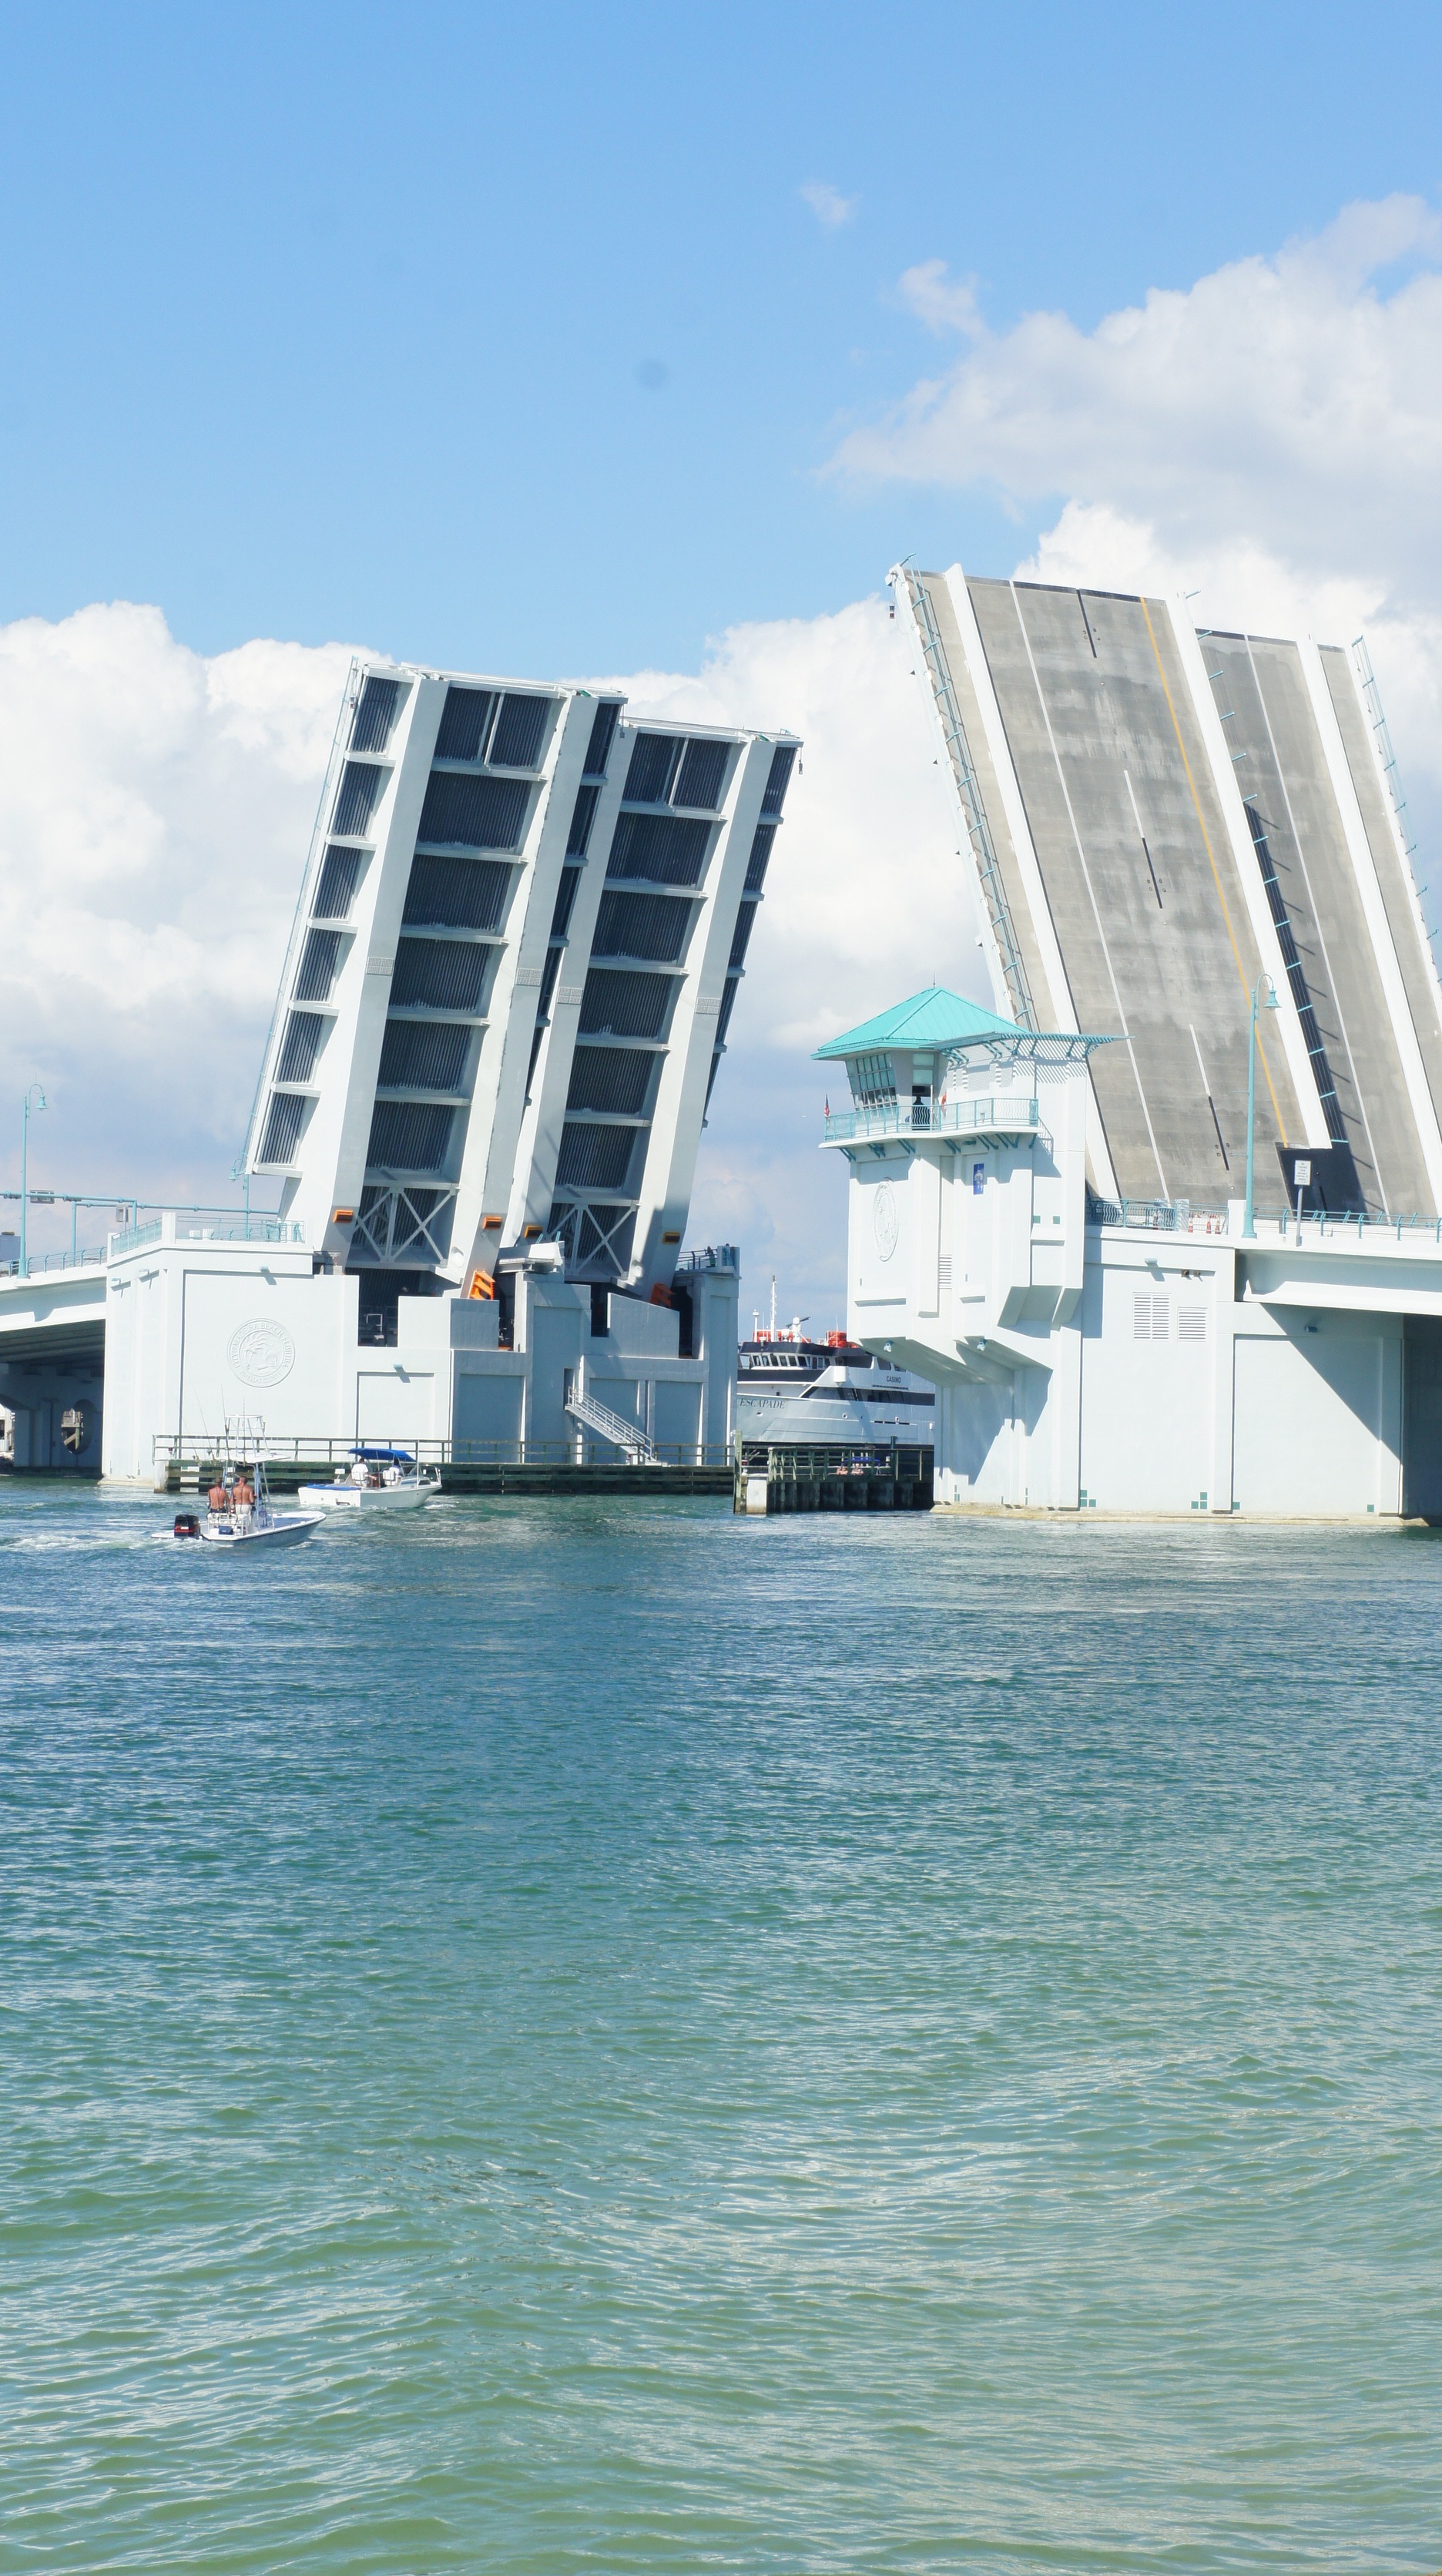
sea, ocean, dock, boat, bridge, vacation, vehicle, yacht, usa, bay, marina, ferry, sail, passenger ship, miami beach